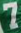
Number: 7